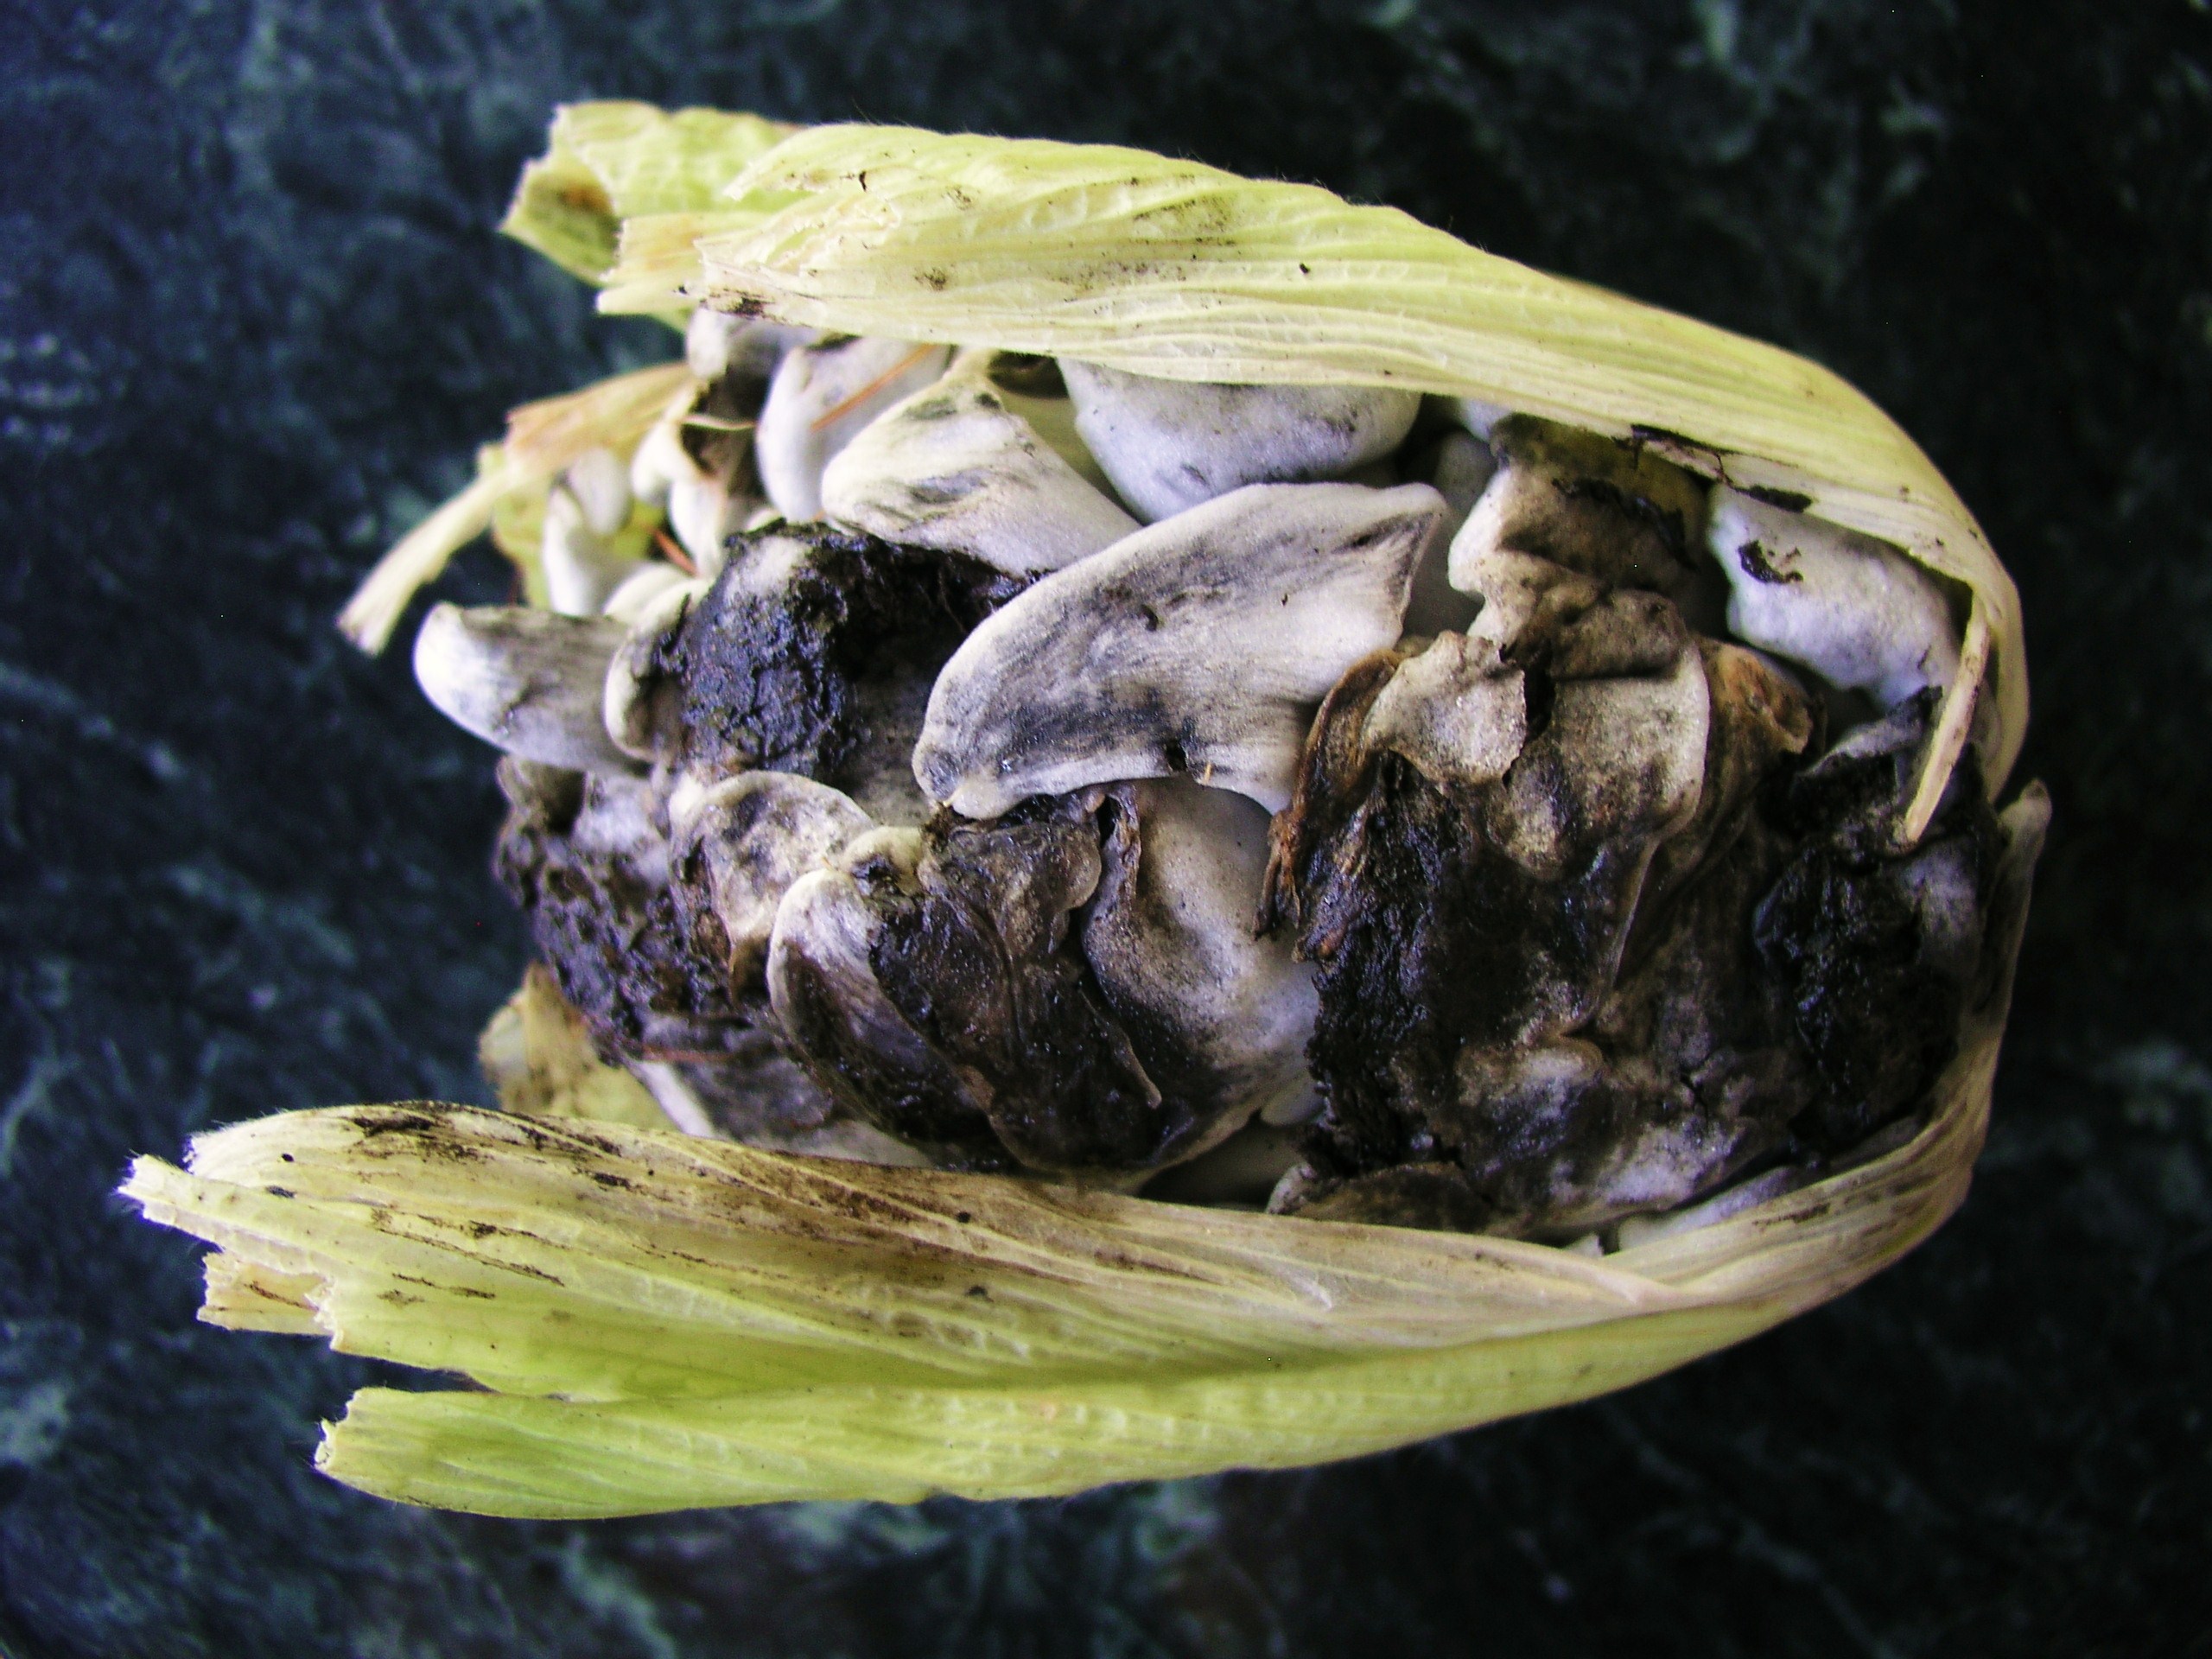
Plant: Corn
Disease: corn smut